Field Mill

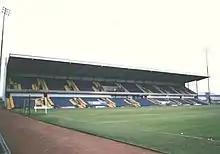
Ian Greaves Stand

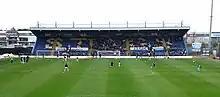
North Stand

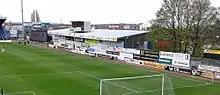
Bishop Street Stand

The Ian Greaves Stand – formerly known as the West Stand, is the largest with upper and lower tiers, and executive seating. The stand has a capacity of 5,417 (2,764 in the upper tier, and 2,509 in the lower tier). The dugouts were moved to the front of this stand in late 2016, following a request from then-new manager Steve Evans, although this impeded the view of the lower-tier seats (Block D & E).